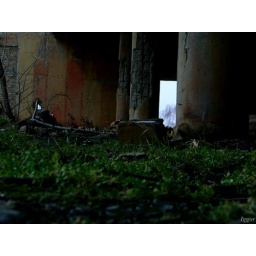
missing a wall in a bombed building